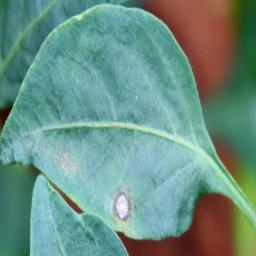
Label: cercospora